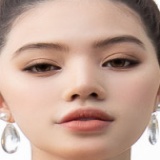
hoa hậu Jolie Nguyễn